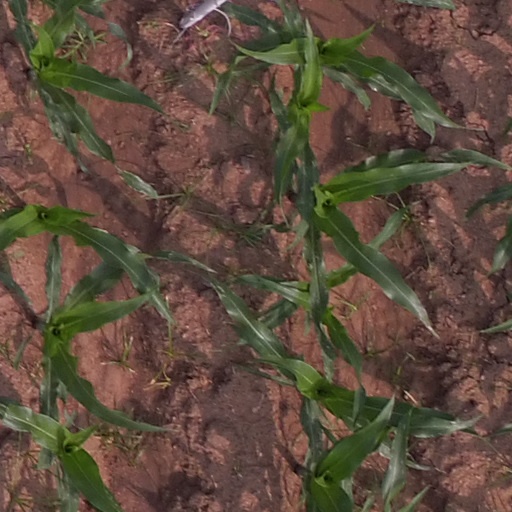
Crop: maize; corn